Causes of Jane Austen's death

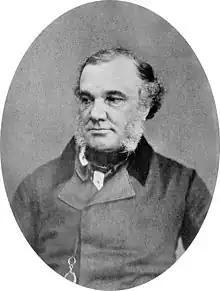
Thomas Addison (1793–1860) was a contemporary of Jane Austen, but didn't describe primary adrenal insufficiency until 1855, 38 years after the novelist's death.

All authors agree that sources on Jane Austen's final illness are too limited to allow a diagnosis of certainty. Her doctors left no notes, and her family spoke only reluctantly of her illness. Moreover, her most informative letters were destroyed by her sister Cassandra after her death. Cope asserts that Jane Austen was an accurate observer, and although to the end she downplayed her health problems, her formal statements can be trusted. In addition to Jane Austen's own observations, Cope consulted the recollections of one of the patient's nieces, Caroline Austen, as well as an 1817 letter written by Cassandra Austen and addressed to Fanny Knight.